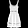
Label: Dress